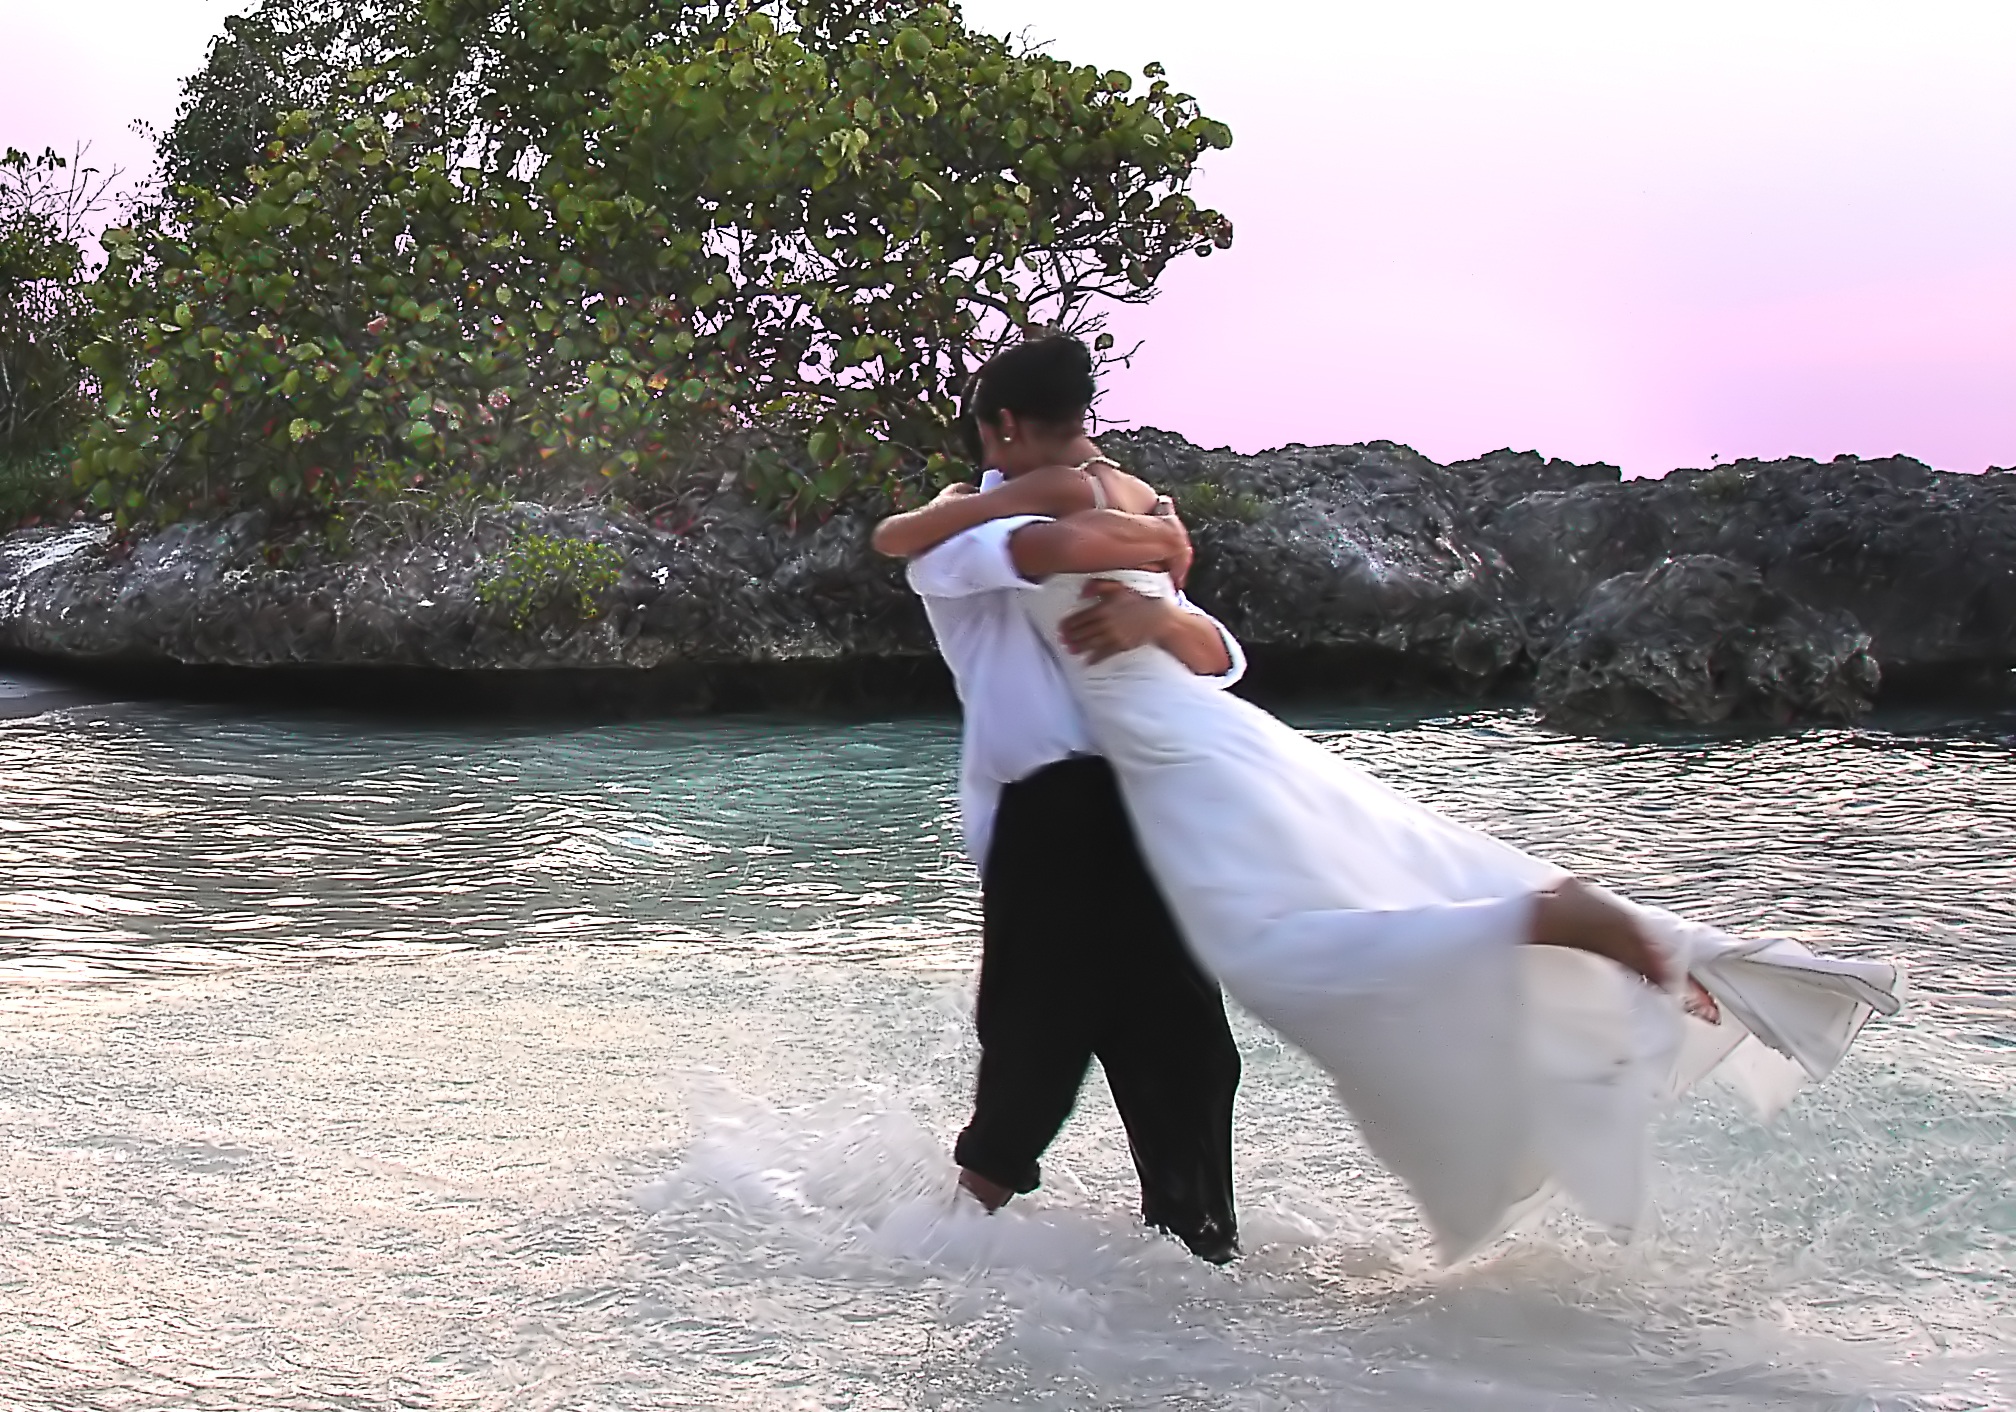
vacation, couple, romance, commitment, bride, groom, marriage, ceremony, dress, grooms